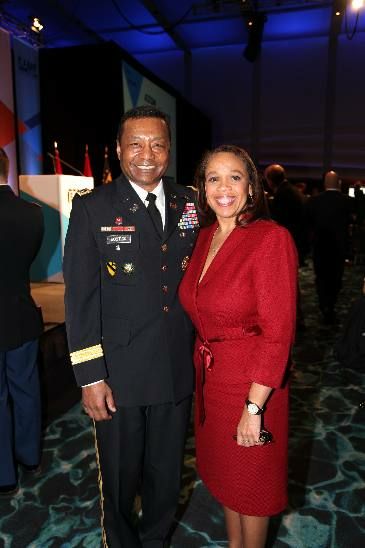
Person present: Yes